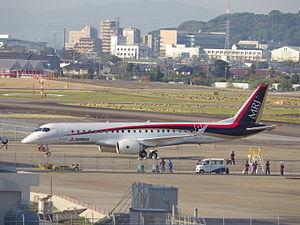
Le Mitsubishi SpaceJet, anciennement Mitsubishi MRJ est un avion japonais construit par Mitsubishi Aircraft Corporation, filiale de Mitsubishi Heavy Industries, dans une usine accolée à l'aéroport de Nagoya, et dont le premier vol eut lieu le 11 novembre 2015.